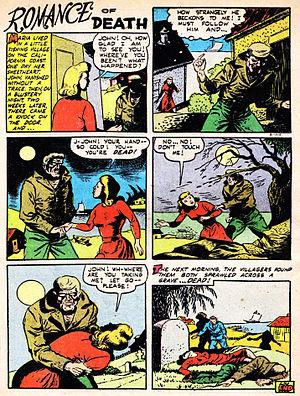
Le gaufrier est une mise en page pour les pages de bande dessinée.